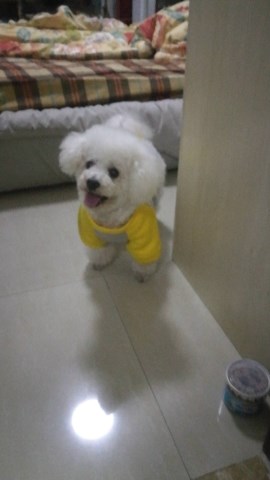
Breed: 3083-n000117-Bichon_Frise